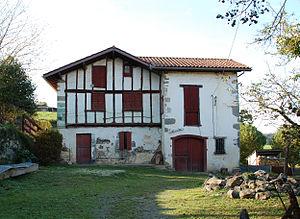
Maison Patindea, Ayherre.